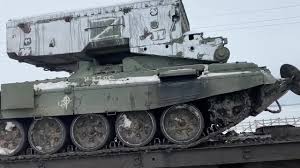
Label: Self Propelled Artillery